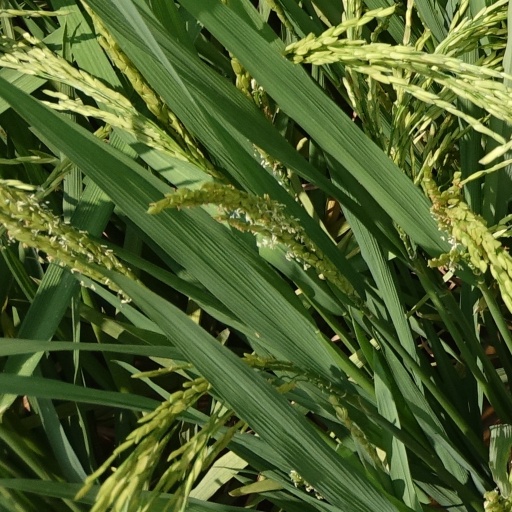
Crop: rice